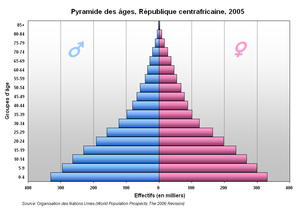
Pyramide des âges, République centrafricaine, 2005
Cet article contient des statistiques sur la démographie de la République centrafricaine.